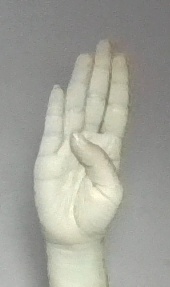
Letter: kaaf